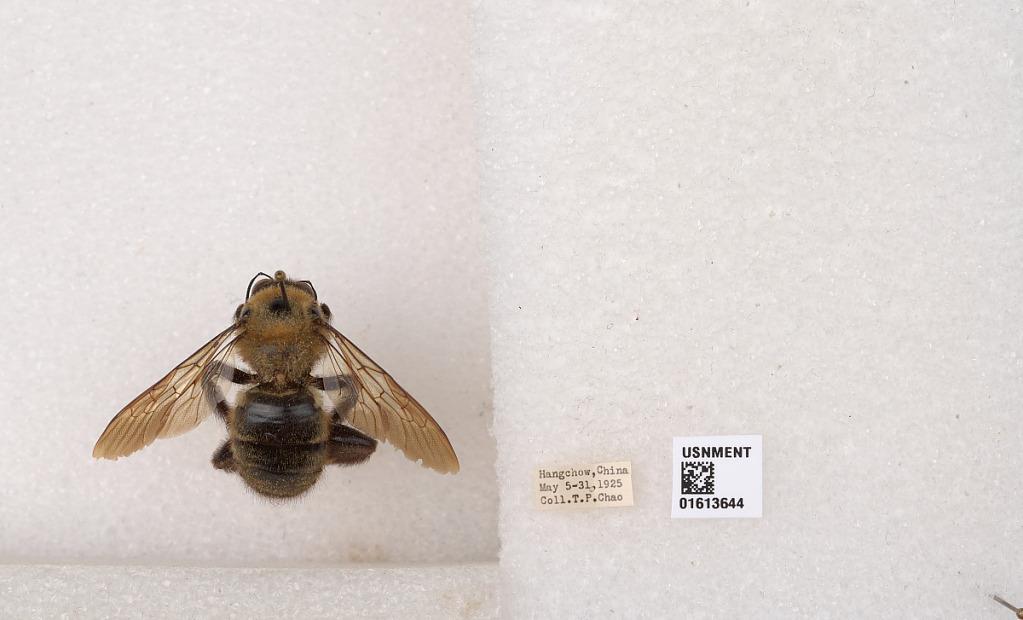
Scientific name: Xylocopa (Biluna) tranquebarorum tranquebarorum (Swederus)
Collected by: T. Chao
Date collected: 1925-5-5
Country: China
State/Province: Zhejiang
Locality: Hangchow